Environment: real
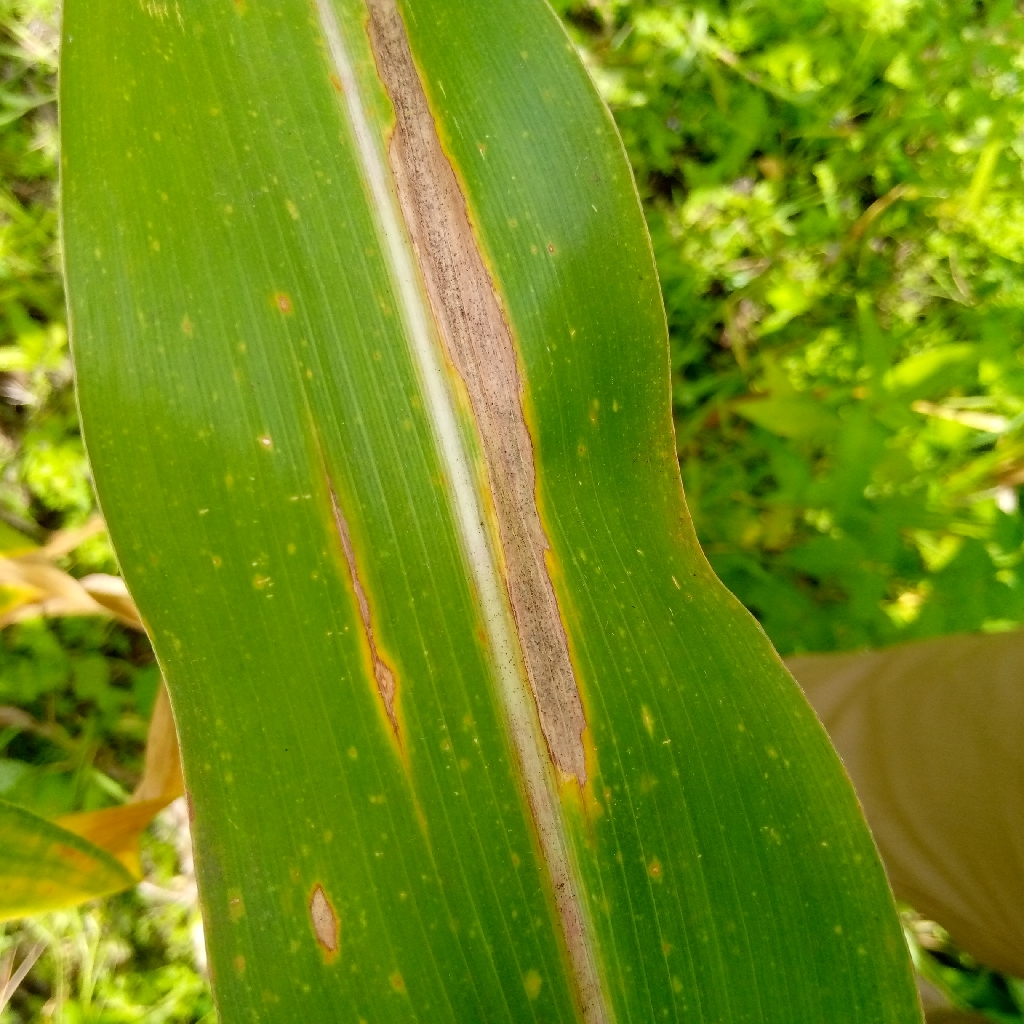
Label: northern_corn_leaf_blight